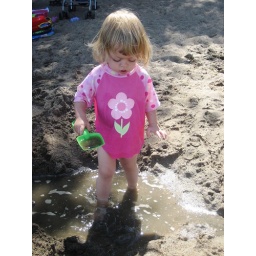
Walking in the water sand pit.